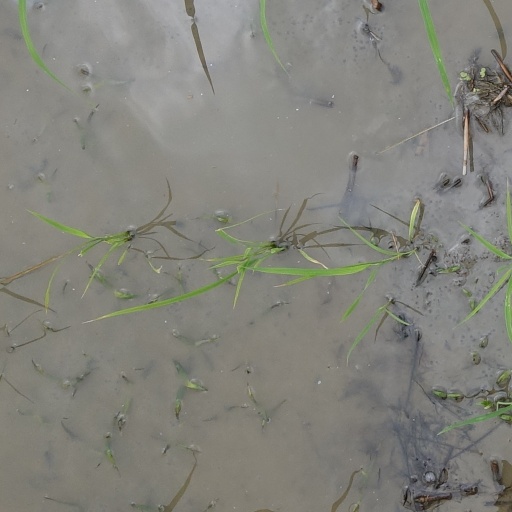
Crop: rice